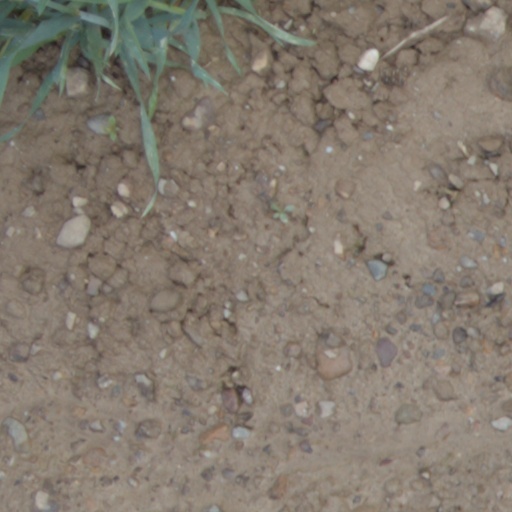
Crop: wheat